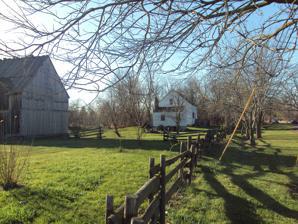
Building: Navarre–Anderson Trading Post
Country: United States of America
Year built: 1789
United States historic place Navarre–Anderson Trading Post U.S. National Register of Historic Places Michigan State Historic Site Location within the state of Michigan Show map of Michigan Navarre–Anderson Trading Post (the United States) Show map of the United States Location 3775 North Custer Road Frenchtown Charter Township , Michigan Coordinates 41°56′05″N 83°27′35″W / 41.93472°N 83.45972°W / 41.93472; -83.45972 Built 1789 NRHP reference No. 72000645 Significant dates Added to NRHP July 31, 1972 Designated MSHS June 16, 1972 The Navarre–Anderson Trading Post is a former trading post complex located at 3775 North Custer Road in Frenchtown Charter Township along the River Raisin in Monroe County , Michigan . It was listed as a Michigan Historic Site on June 16, 1972 and also listed on the National Register of Historic Places on July 31, 1972. The main building on the complex dates back to 1789, and is claimed to be the oldest surviving wooden residential building in the state. However, architectural analyses of the Biddle and McGulpin houses on Mackinac Island indicate they could date back as far as 1780. The Navarre–Anderson complex was established by the early French settlers Francois Marie Navarre dit Utreau and John Anderson, who were among the first to settle the area of present-day Monroe. In addition to the main building, which also served as a house, the cookhouse building was built in 1810.  The original barn is no longer standing, but a 1790s replica was built on the complex. The complex was originally located several miles downstream in the present-day Old Village Historic District .  When advancing development threatened this historical complex, it was moved in 1894 and again in 1971.  The complex was restored back to its appearance from what it looked like 1799.  Today, the complex is owned by the Monroe County Historical Museum and is open to the public for special events and group tours. References